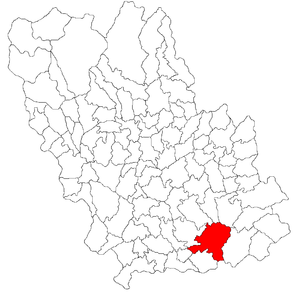
Drăgănești est une commune roumaine du județ de Prahova, dans la région historique de Valachie et dans la région de développement du Sud.